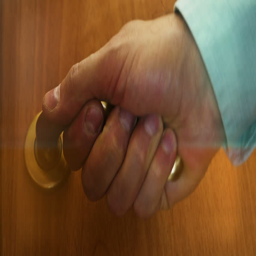
door opening to a bright light .